Christian Cullen

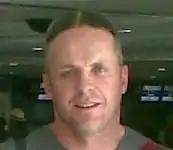
Cullen in 2010

Christian Mathias Cullen (born 12 February 1976) is a retired New Zealand rugby union player. He played most of his rugby at fullback for New Zealand (the All Blacks), for the Hurricanes in the Super 12, and for Manawatu, Wellington and later Munster at provincial level. He was nicknamed the "Paekakariki Express" and was considered to be one of the most potent running fullbacks rugby has ever seen. With 46 tries scored in 58 tests, Cullen is the equal-11th-highest try-scorer in international rugby.